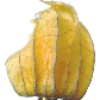
Label: physalis_with_husk